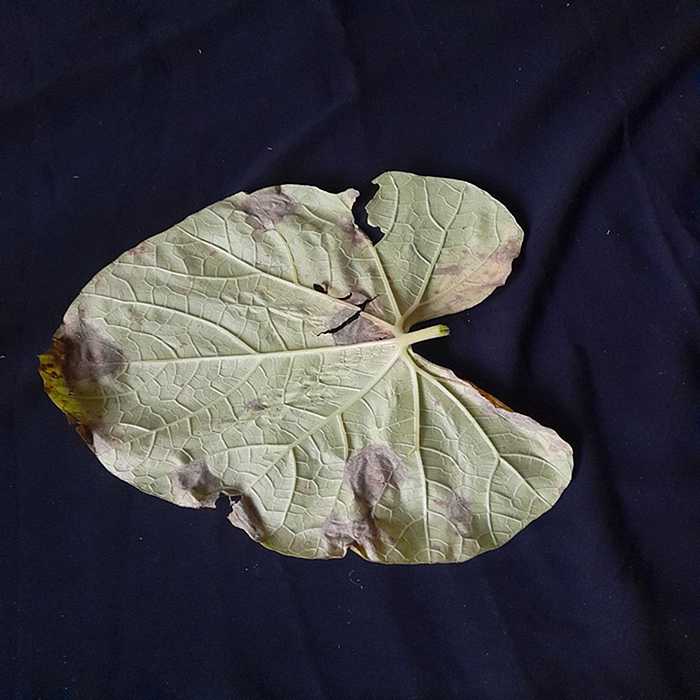
Plant: Bottle gourd
Label: Downey mildew